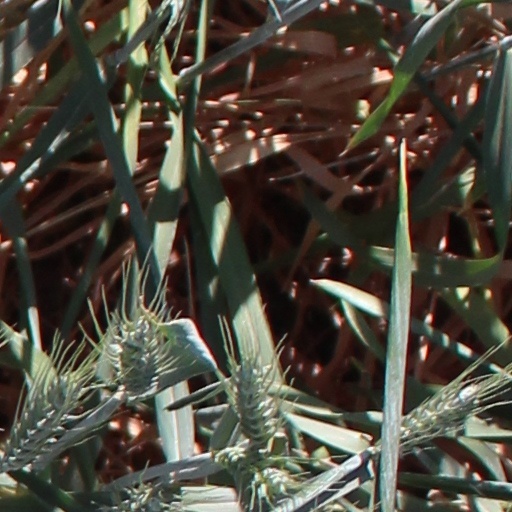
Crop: wheat